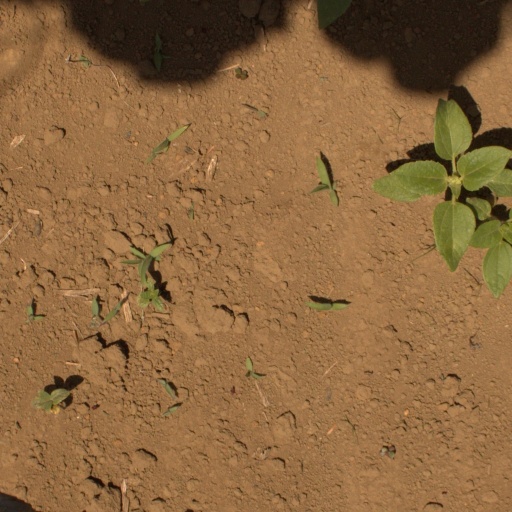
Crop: Jerusalem artichoke